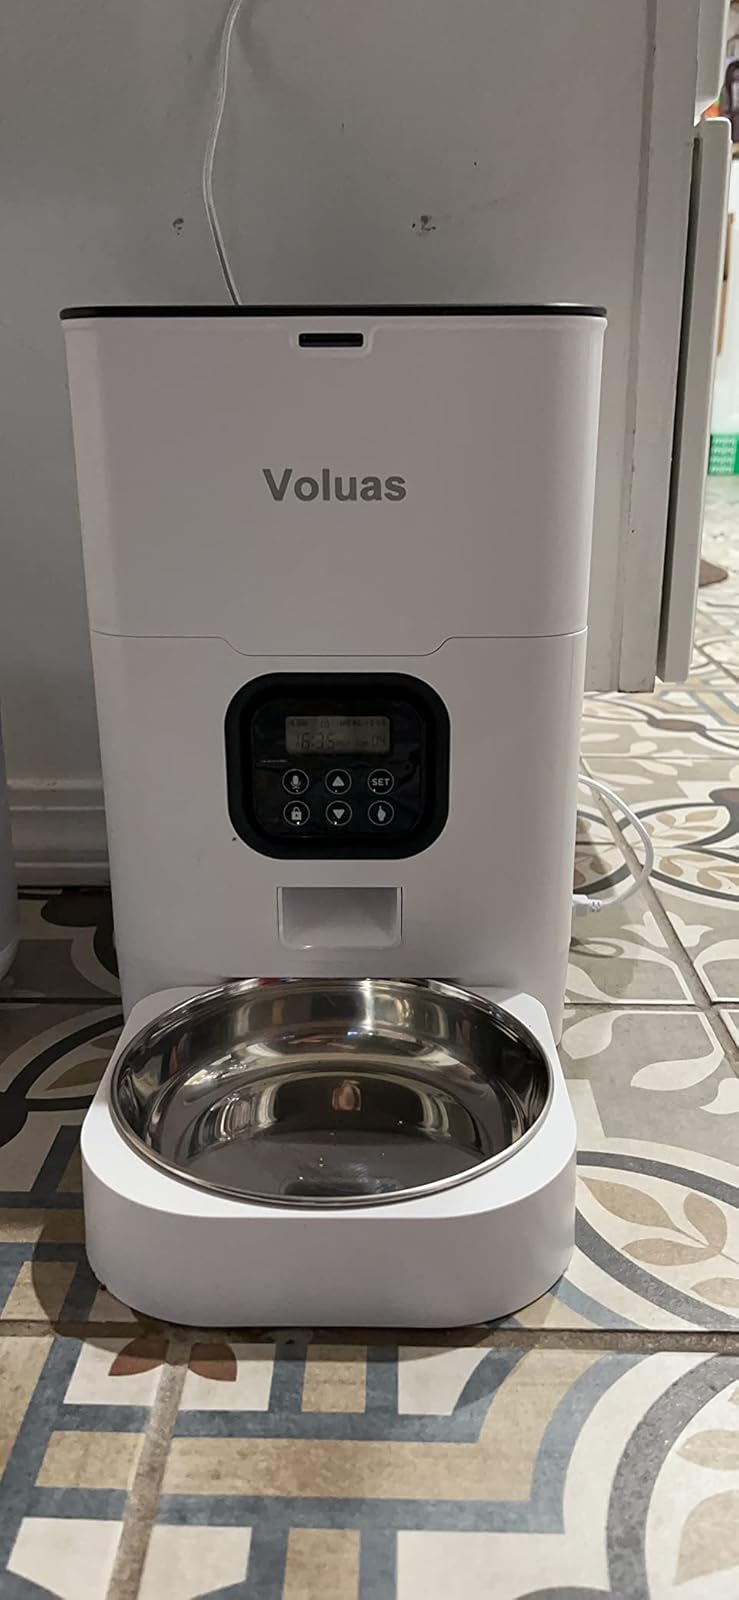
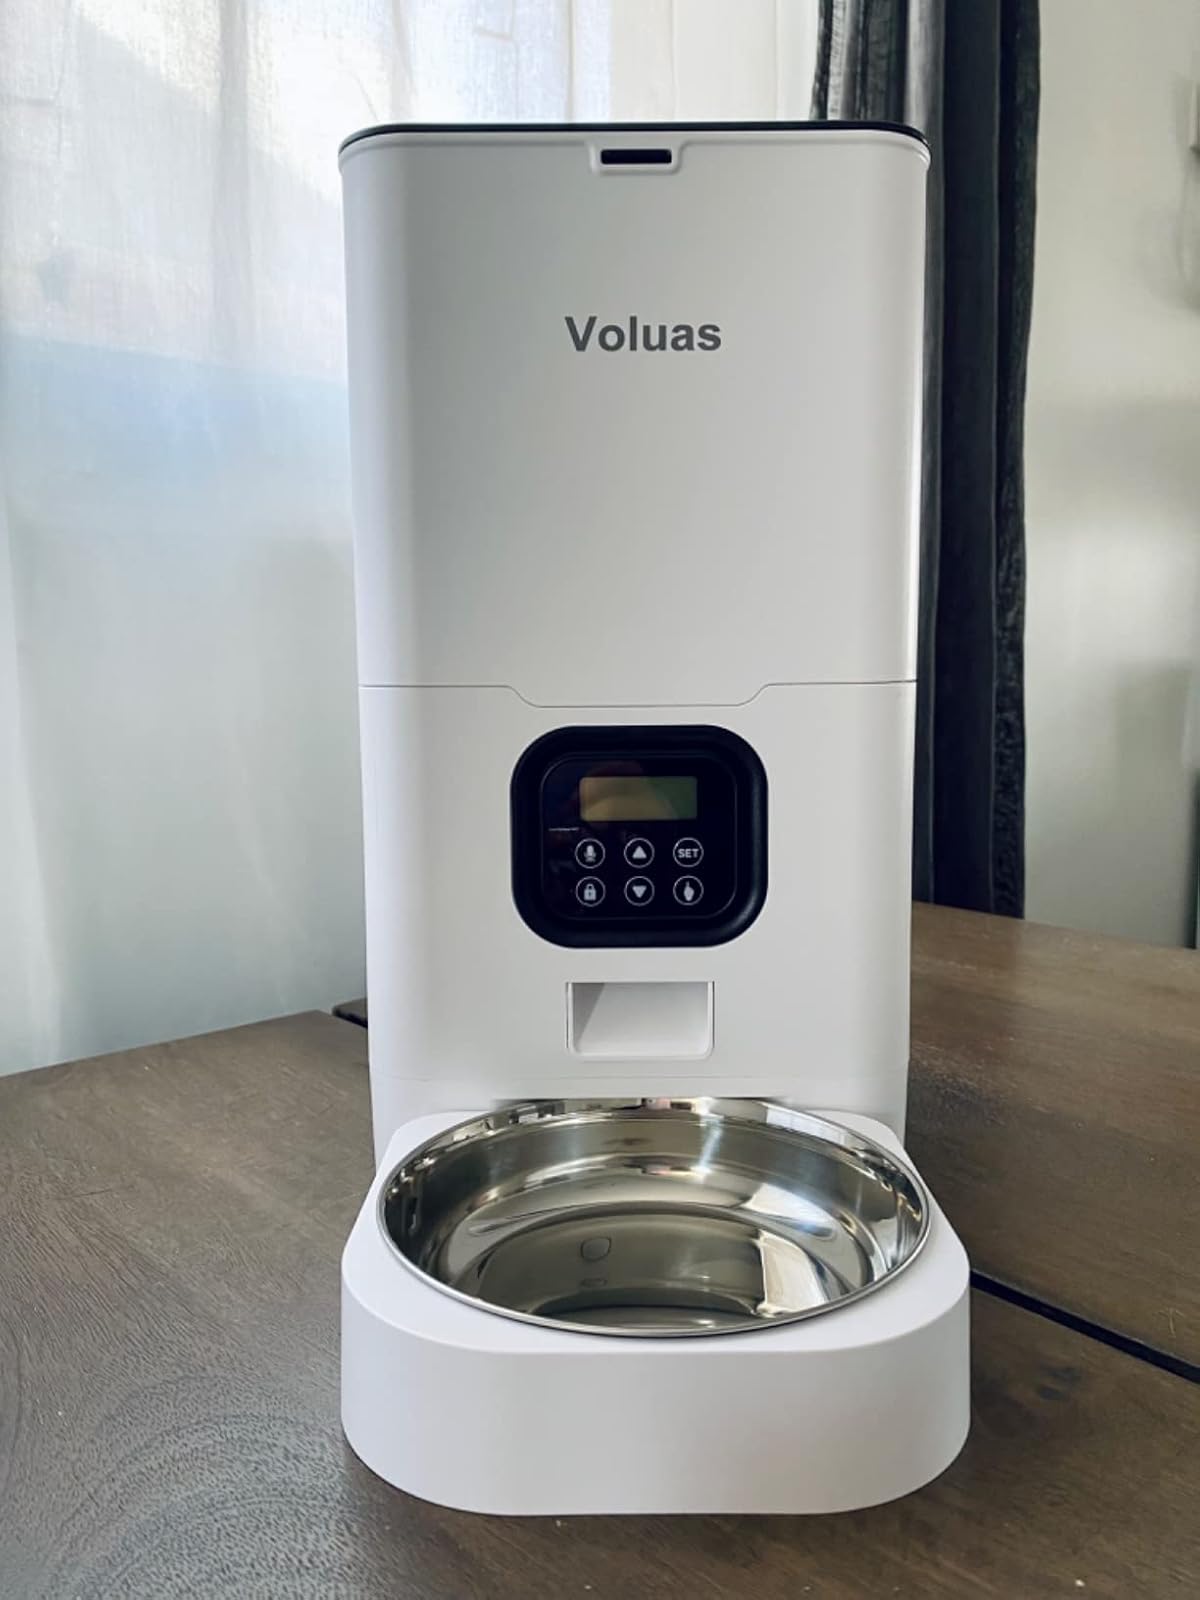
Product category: items_feeder
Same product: yes